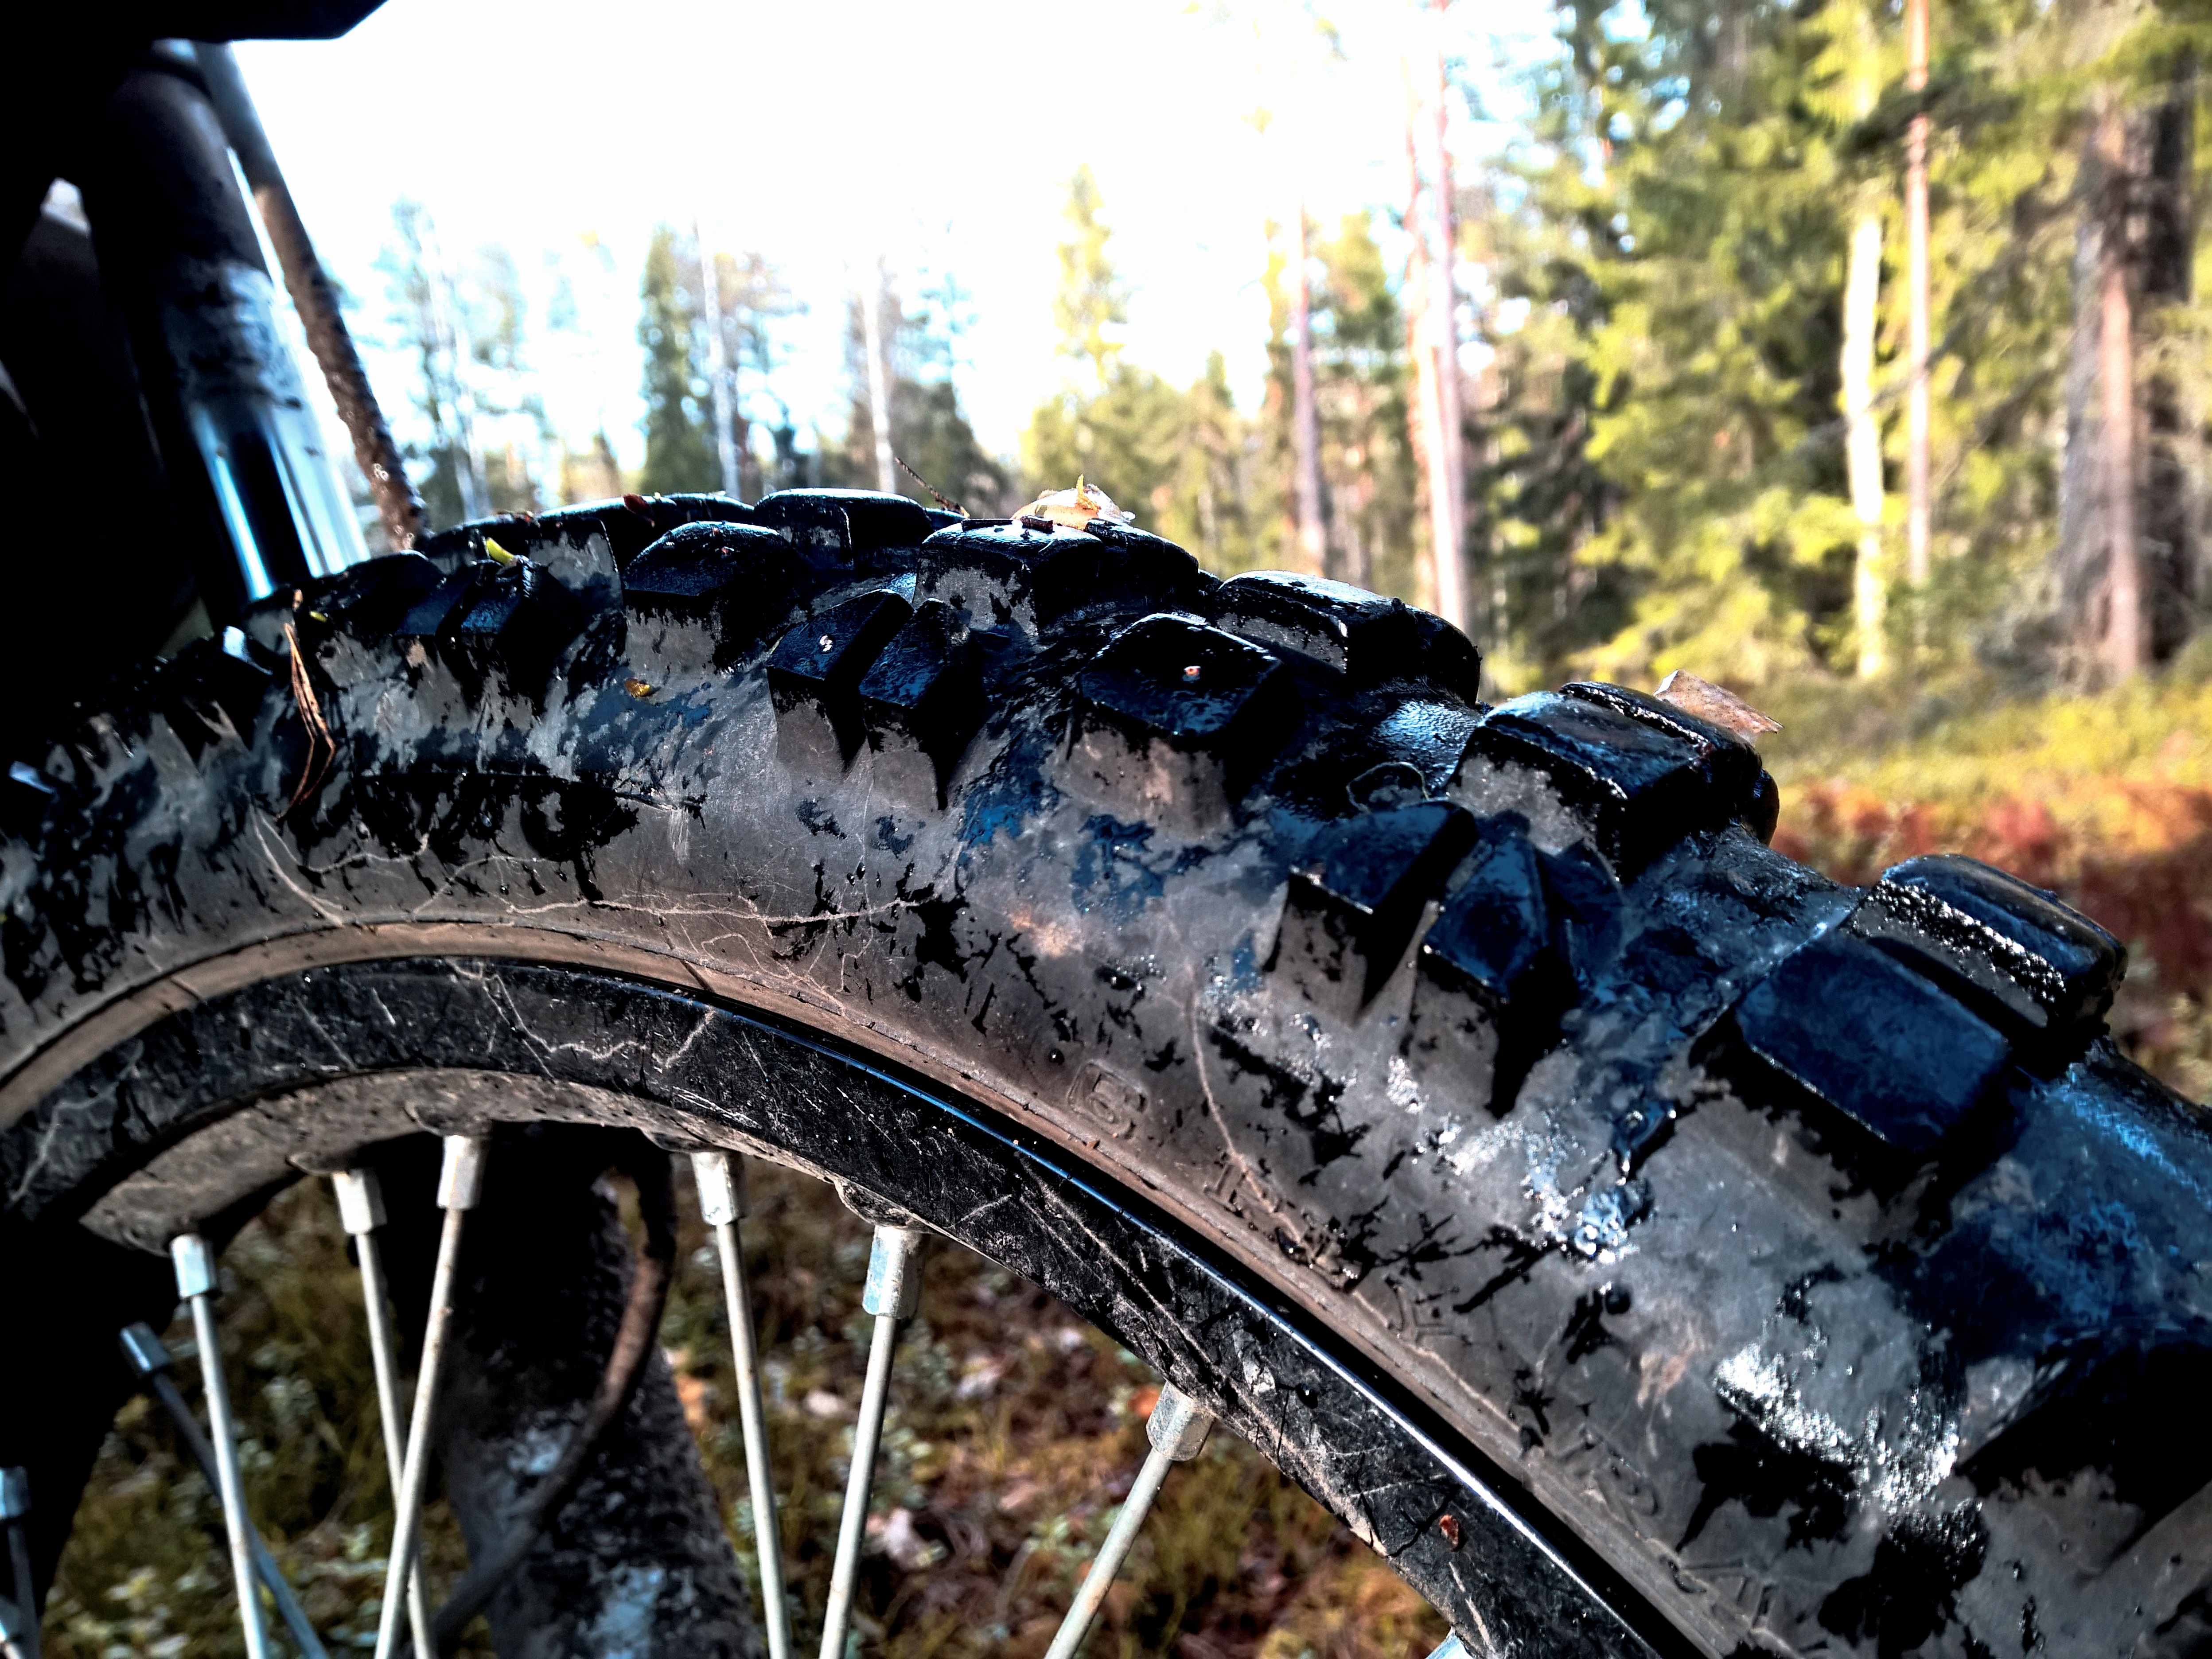
forest, wheel, ring, bicycle, summer, vehicle, tire, mountain bike, bumper, close up, freeride, finnish, auto part, land vehicle, automotive exterior, automotive tire